Baar railway station

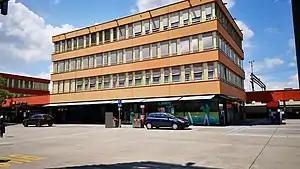
The station building in 2018

Baar railway station is a railway station in the Swiss canton of Zug, situated in the municipality of Baar. The station is located on the Thalwil–Arth-Goldau railway and is an intermediate stop for InterRegio trains from Zürich to Lucerne and on Zürich S-Bahn line S24. It is also the northern terminus of the Zug Stadtbahn S1 line.